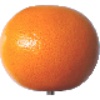
Label: pink_grapefruit